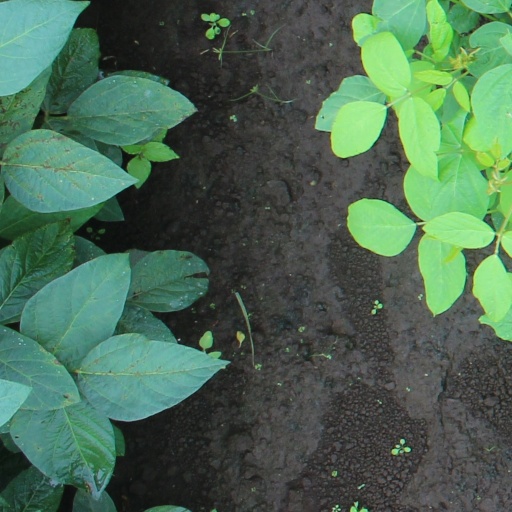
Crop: soybean